III Corps (Continuation War)

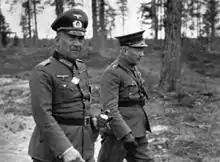
General Nikolaus von Falkenhorst (left) with Major General Hjalmar Siilasvuo (right) at the start of the Continuation War.

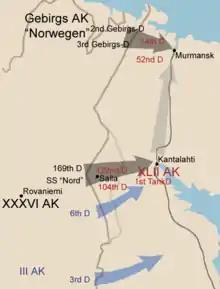
Original plan for Operation Silver Fox

Before the start of the hostilities, the 6th Division was transferred from the III Corps to the German XXXVI Corps. The German plans called for the III Corps, now consisting only of the 3rd Division, to cover the right (southern) flank of the Army of Norway. It was to advance first to the Ukhta–Kestenga line and this movement was to be followed by a continued advance to the Murmansk railroad and Kem. III Corps would be to the south of the German XXXVI Corps, with the unit areas of responsibility defined by the line Kuusamo–Oulanka–Chupa. III Corps thus secured the southern flank of Operation Silver Fox, targeting the capture of Murmansk. Siilasvuo divided the remaining forces of the III Corps into two formations. Group F, consisting of the main body of the 3rd Division, attacked east from Suomussalmi; its initial objective was Voknavolok, from where it was expected to continue towards Ukhta. Group J, formed around one regiment from the 3rd Division, attacked towards , with a follow-on objective of Kestenga. III Corps was ordered to launch its attack on 1 July, at 02:30.